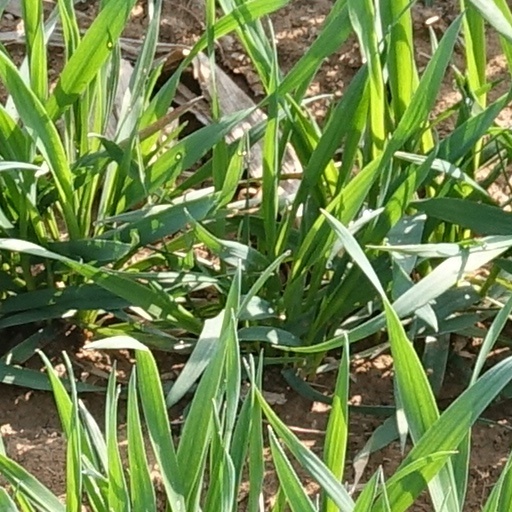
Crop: wheat